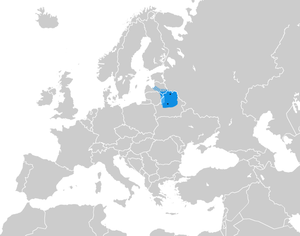
La Principauté de Polotsk, parfois nommée Duché de Polotsk était une principauté médiévale slave, s'étendant sur la partie nord-ouest de la Rus' de Kiev, à l'emplacement de la Biélorussie actuelle.